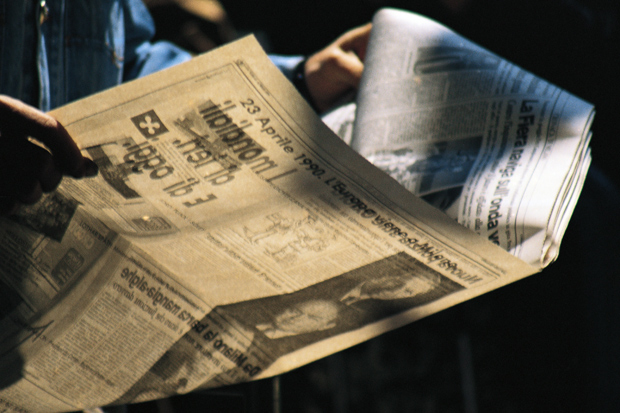
Label: paper